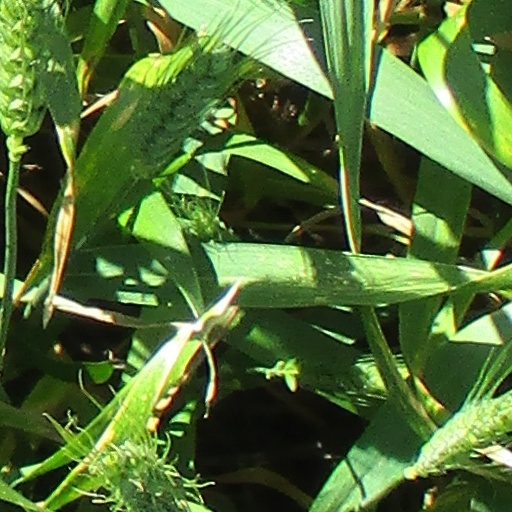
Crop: wheat